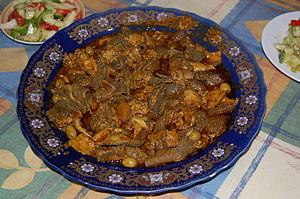
plat algérien d'abats (estomac, intestins et poumons) de mouton